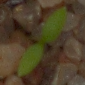
Label: common_chickweed